Felipe Massa

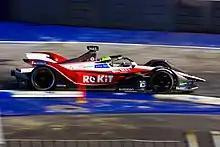
Massa driving for Venturi at the 2020 Mexico City ePrix.

Massa recovered well at the next two races in Austria and Britain to finish both races in the points with a 9th and 10th-place finish respectively.